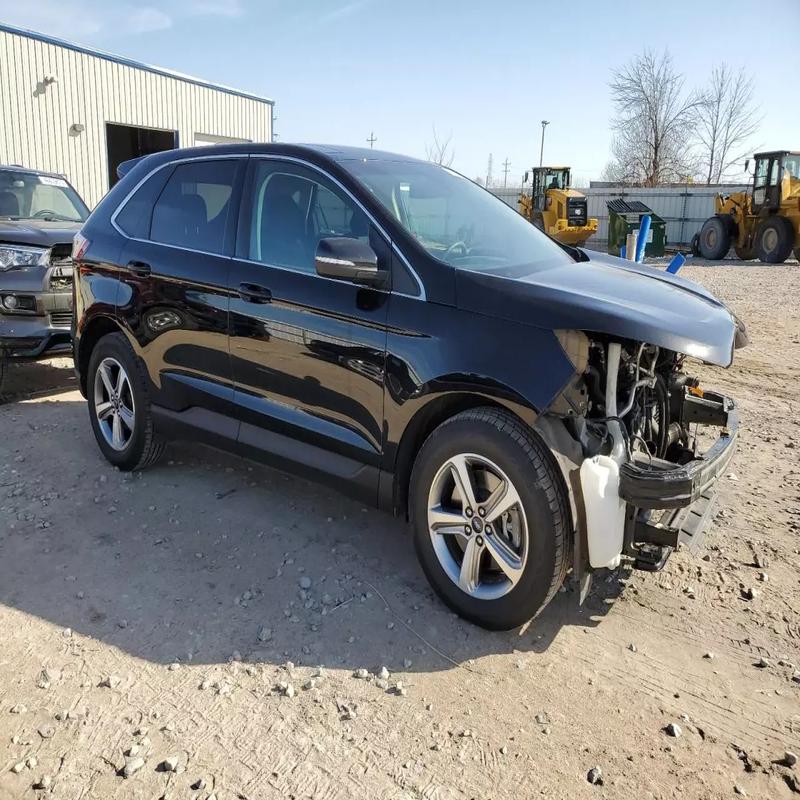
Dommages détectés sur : plaque d'immatriculation avant, pare-choc avant, feu avant droit, feu avant gauche, capot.
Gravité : majeur